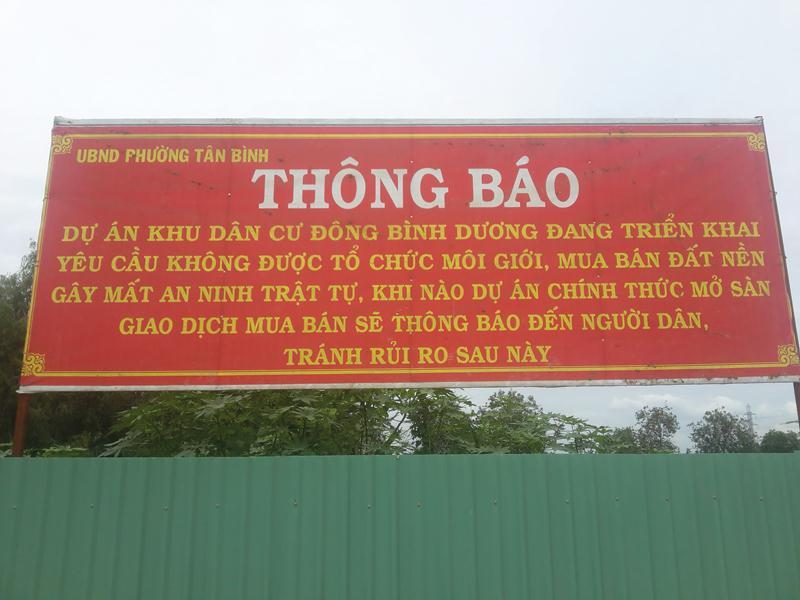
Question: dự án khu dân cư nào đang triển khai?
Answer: dự án khu dân cư đông bình dương đang triển khai